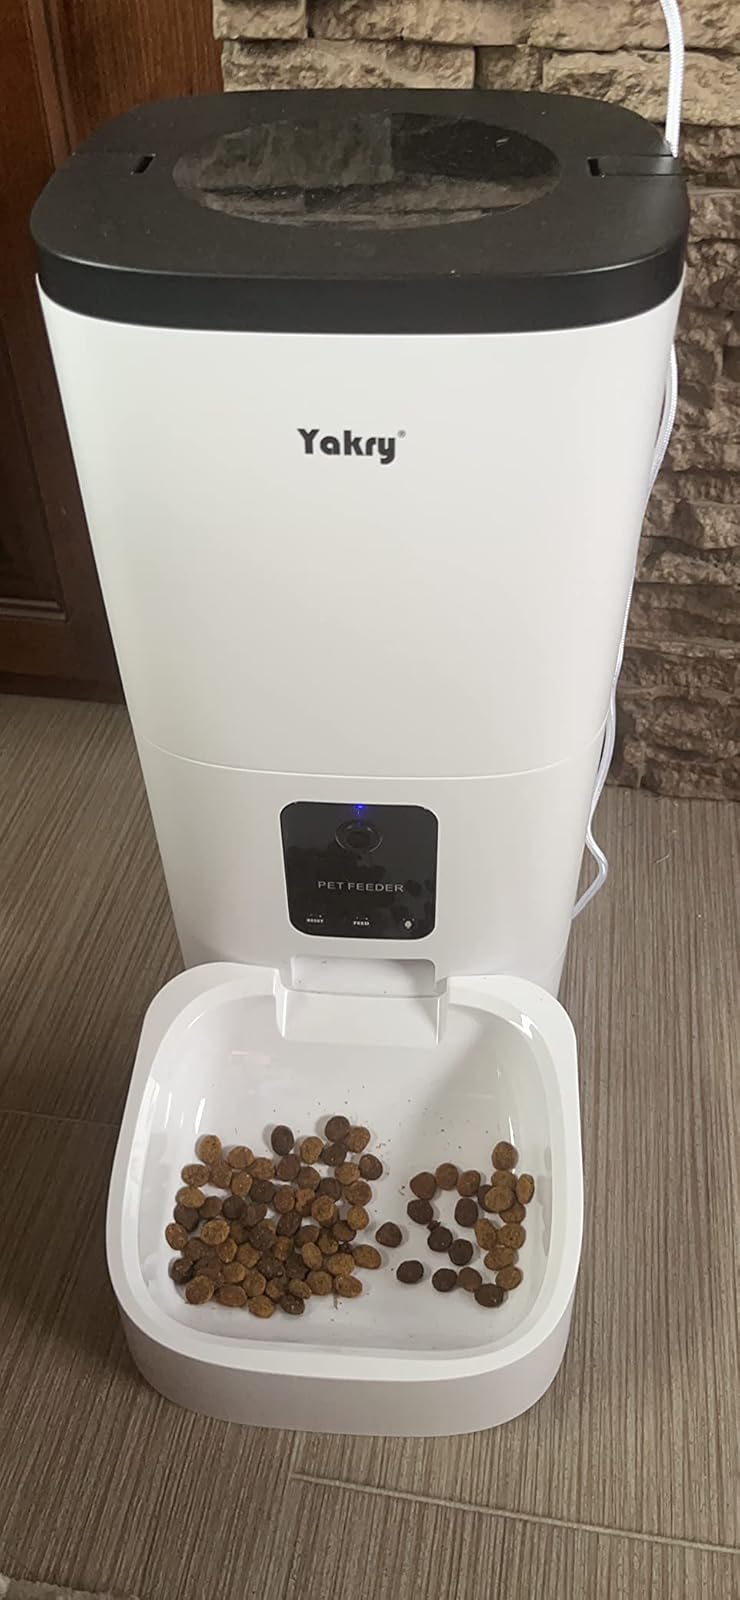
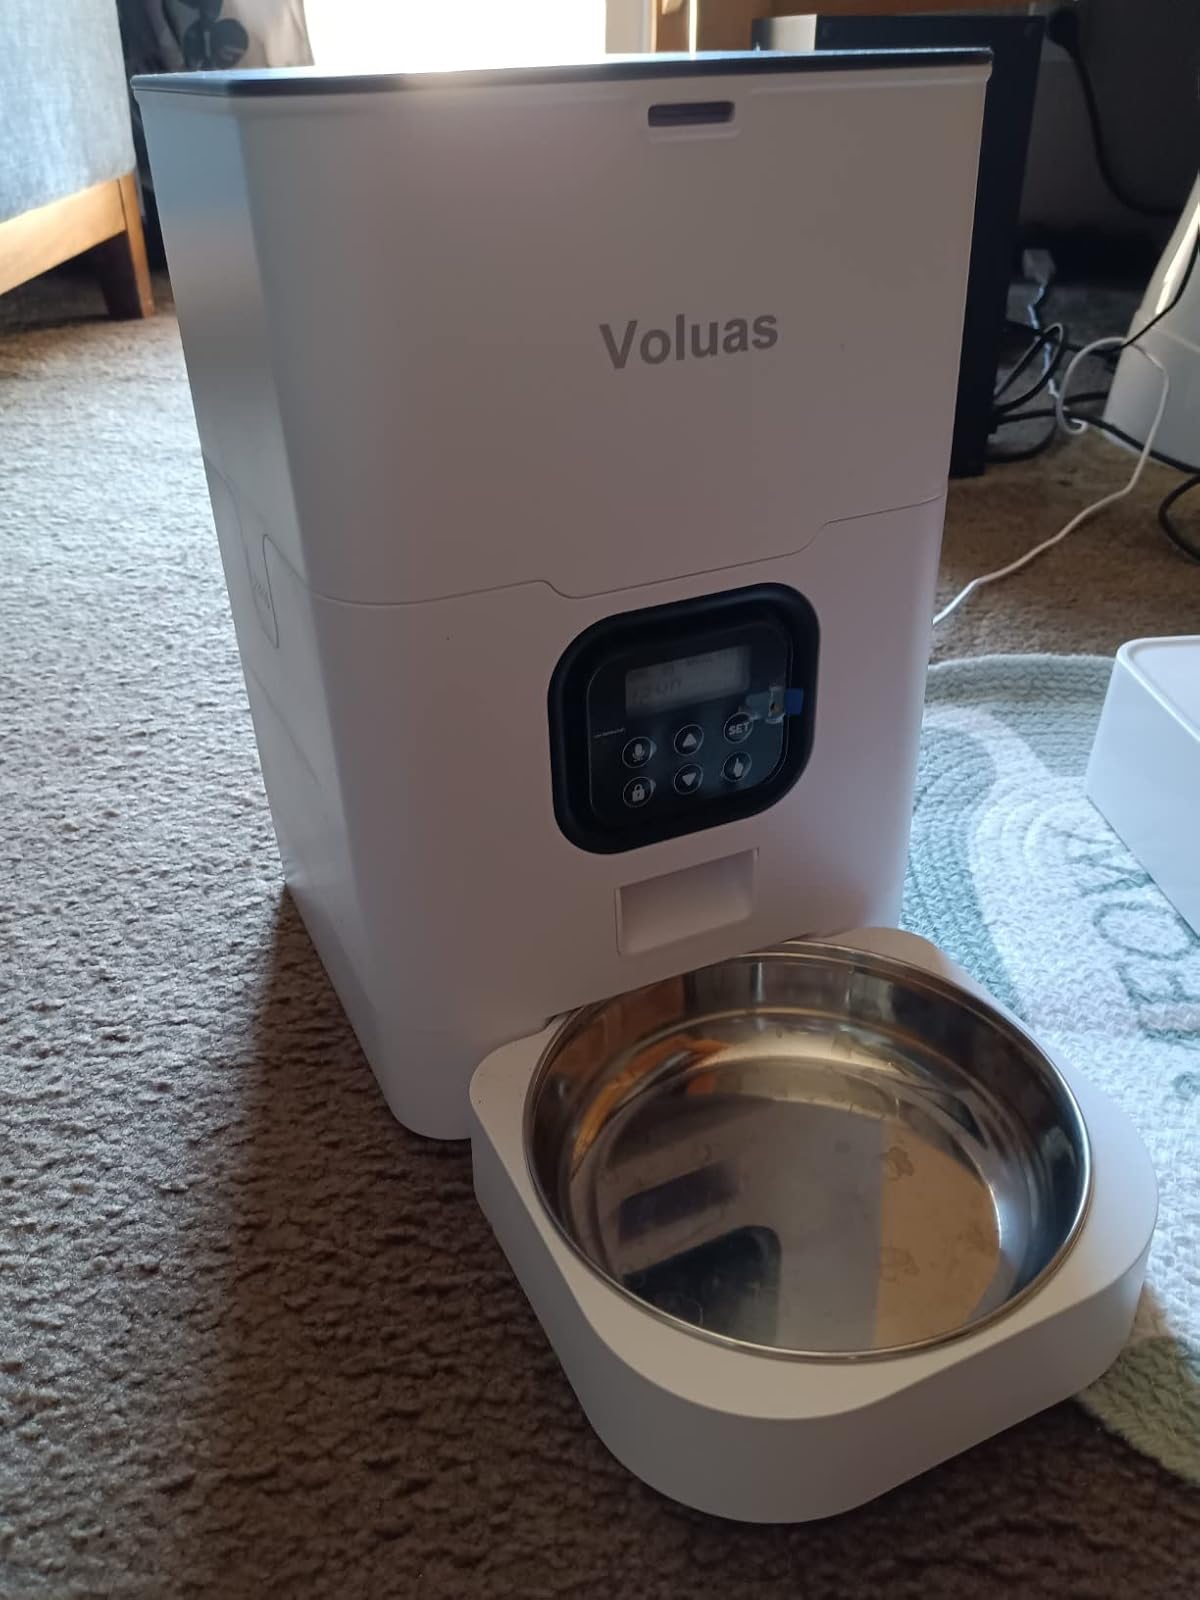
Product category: items_feeder
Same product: no